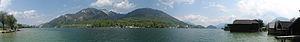
Le lac de Wolfgang ou Wolfgangsee est un lac situé en Autriche, dans la région de montagnes du Salzkammergut, dans le land de Salzbourg pour la partie bordée par les communes de Strobl, Sankt Gilgen, Abersee et Ried, et dans le land de Haute-Autriche pour la partie bordée par Sankt Wolfgang.